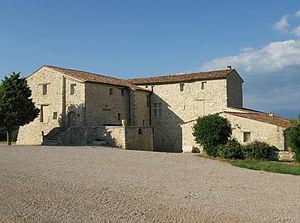
Lieu-dit La grande Bastide, fief de Brauch et membre de la commanderie de Saint-Maurice à l'époque des ordres militaires (Templiers puis Hospitaliers), commune de La Verdière, Var, France
La Verdière est une commune française située dans le département du Var en région Provence-Alpes-Côte d'Azur.
La communauté de communes Lacs et Gorges du Verdon a pris effet le 1ᵉʳ janvier 2014 et regroupe initialement onze communes du département du Var. Le 1ᵉʳ janvier 2017, cinq communes supplémentaires rejoignent l'intercommunalité.
La commanderie de Saint-Maurice est située dans le département du Var, sur la commune de Régusse, près des basses gorges du Verdon, à 5 km au nord de Montmeyan et à 2 km au sud de Quinson.